Son of Sinbad

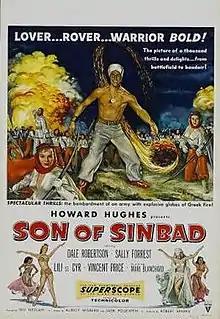

Son of Sinbad is a 1955 American adventure film directed by Ted Tetzlaff. It takes place in the Middle East and consists of a wide variety of characters, including over 127 women.